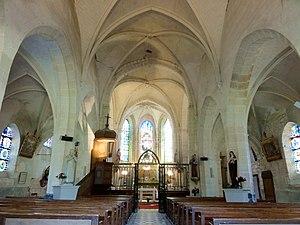
L'église Saint-Nicolas est une église catholique paroissiale située à Jonquières, en France. C'est une petite église rurale qui a été bâtie entre la fin du XIIᵉ siècle et le début du XIIIᵉ siècle, et largement reconstruite après la Guerre de Cent Ans, au premier quart du XVIᵉ siècle, avec une nouvelle consécration au début de l'année 1522. À l'extérieur, c'est le style gothique qui domine. À l'intérieur, il se mêle au style gothique flamboyant, qui est d'une facture rustique dans la nef et ses bas-côtés, et plus soigné pour la voûte de la croisée du transept et les clés de voûte du transept et de l'abside. Il n'y a pas de clocher à proprement parler, mais seulement une flèche de charpente ; le portail est presque fruste ; et les rares chapiteaux sculptés sont d'une grande simplicité. Sur le plan architectural, l'église Saint-Nicolas est donc de faible intérêt, d'autant plus que les voûtes de la nef et des bas-côtés sont des pastiches néogothiques de 1879. Toute la richesse de l'église sont ses seize vitraux polychromes, que l'abbé Deligny, curé de Jonquières, a confectionné lui-même entre 1849 et 1859.